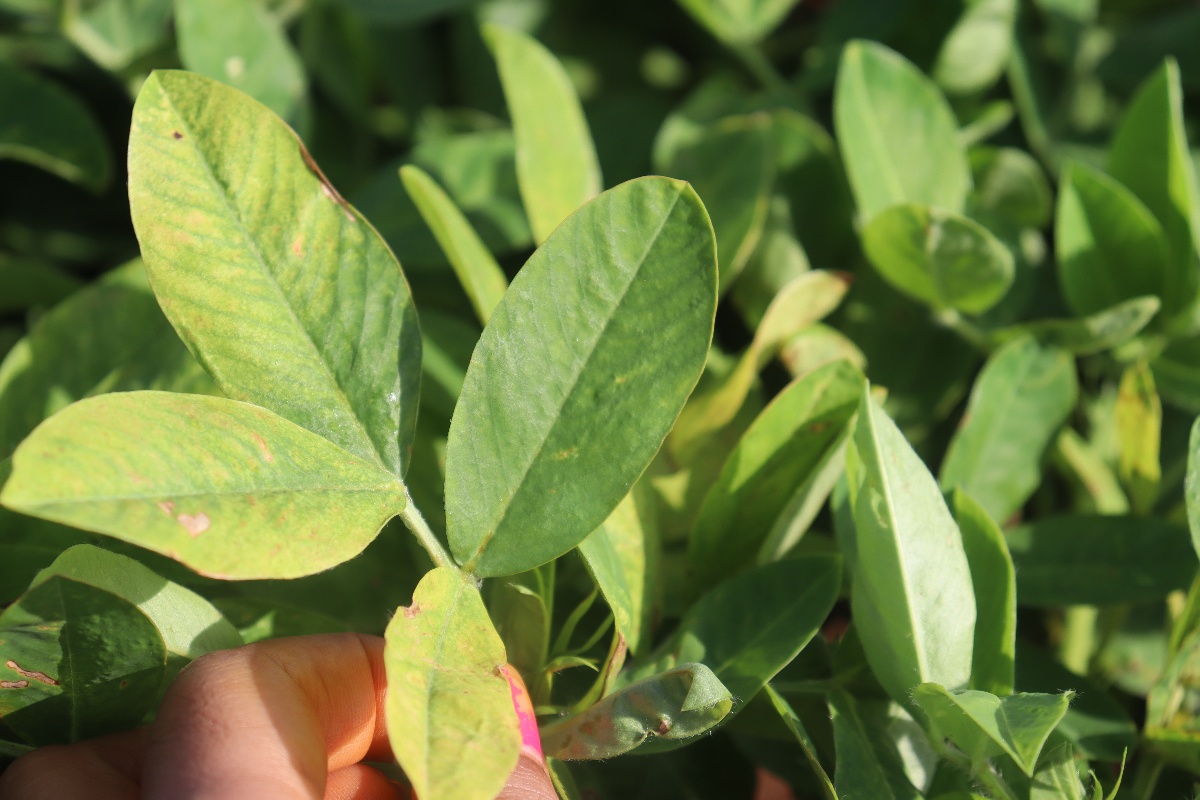
Label: early_leaf_spot